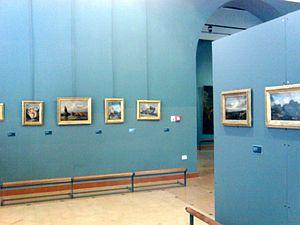
La galleria dell'Accademia est un musée de Naples fondé en 1864 et localisé dans le palais qui abrite l’Académie des Beaux-Arts de Naples.